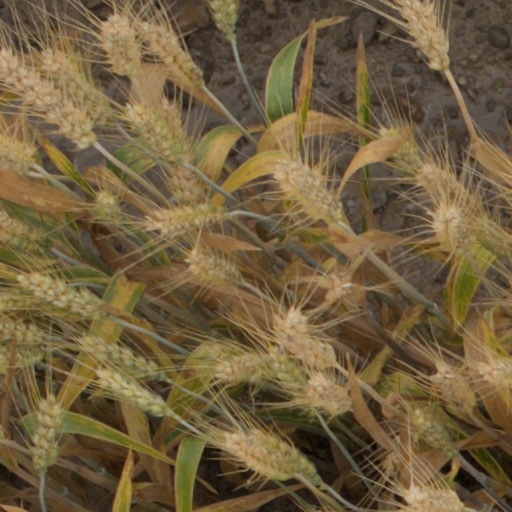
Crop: wheat